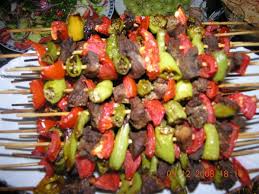
Yemek: kebap